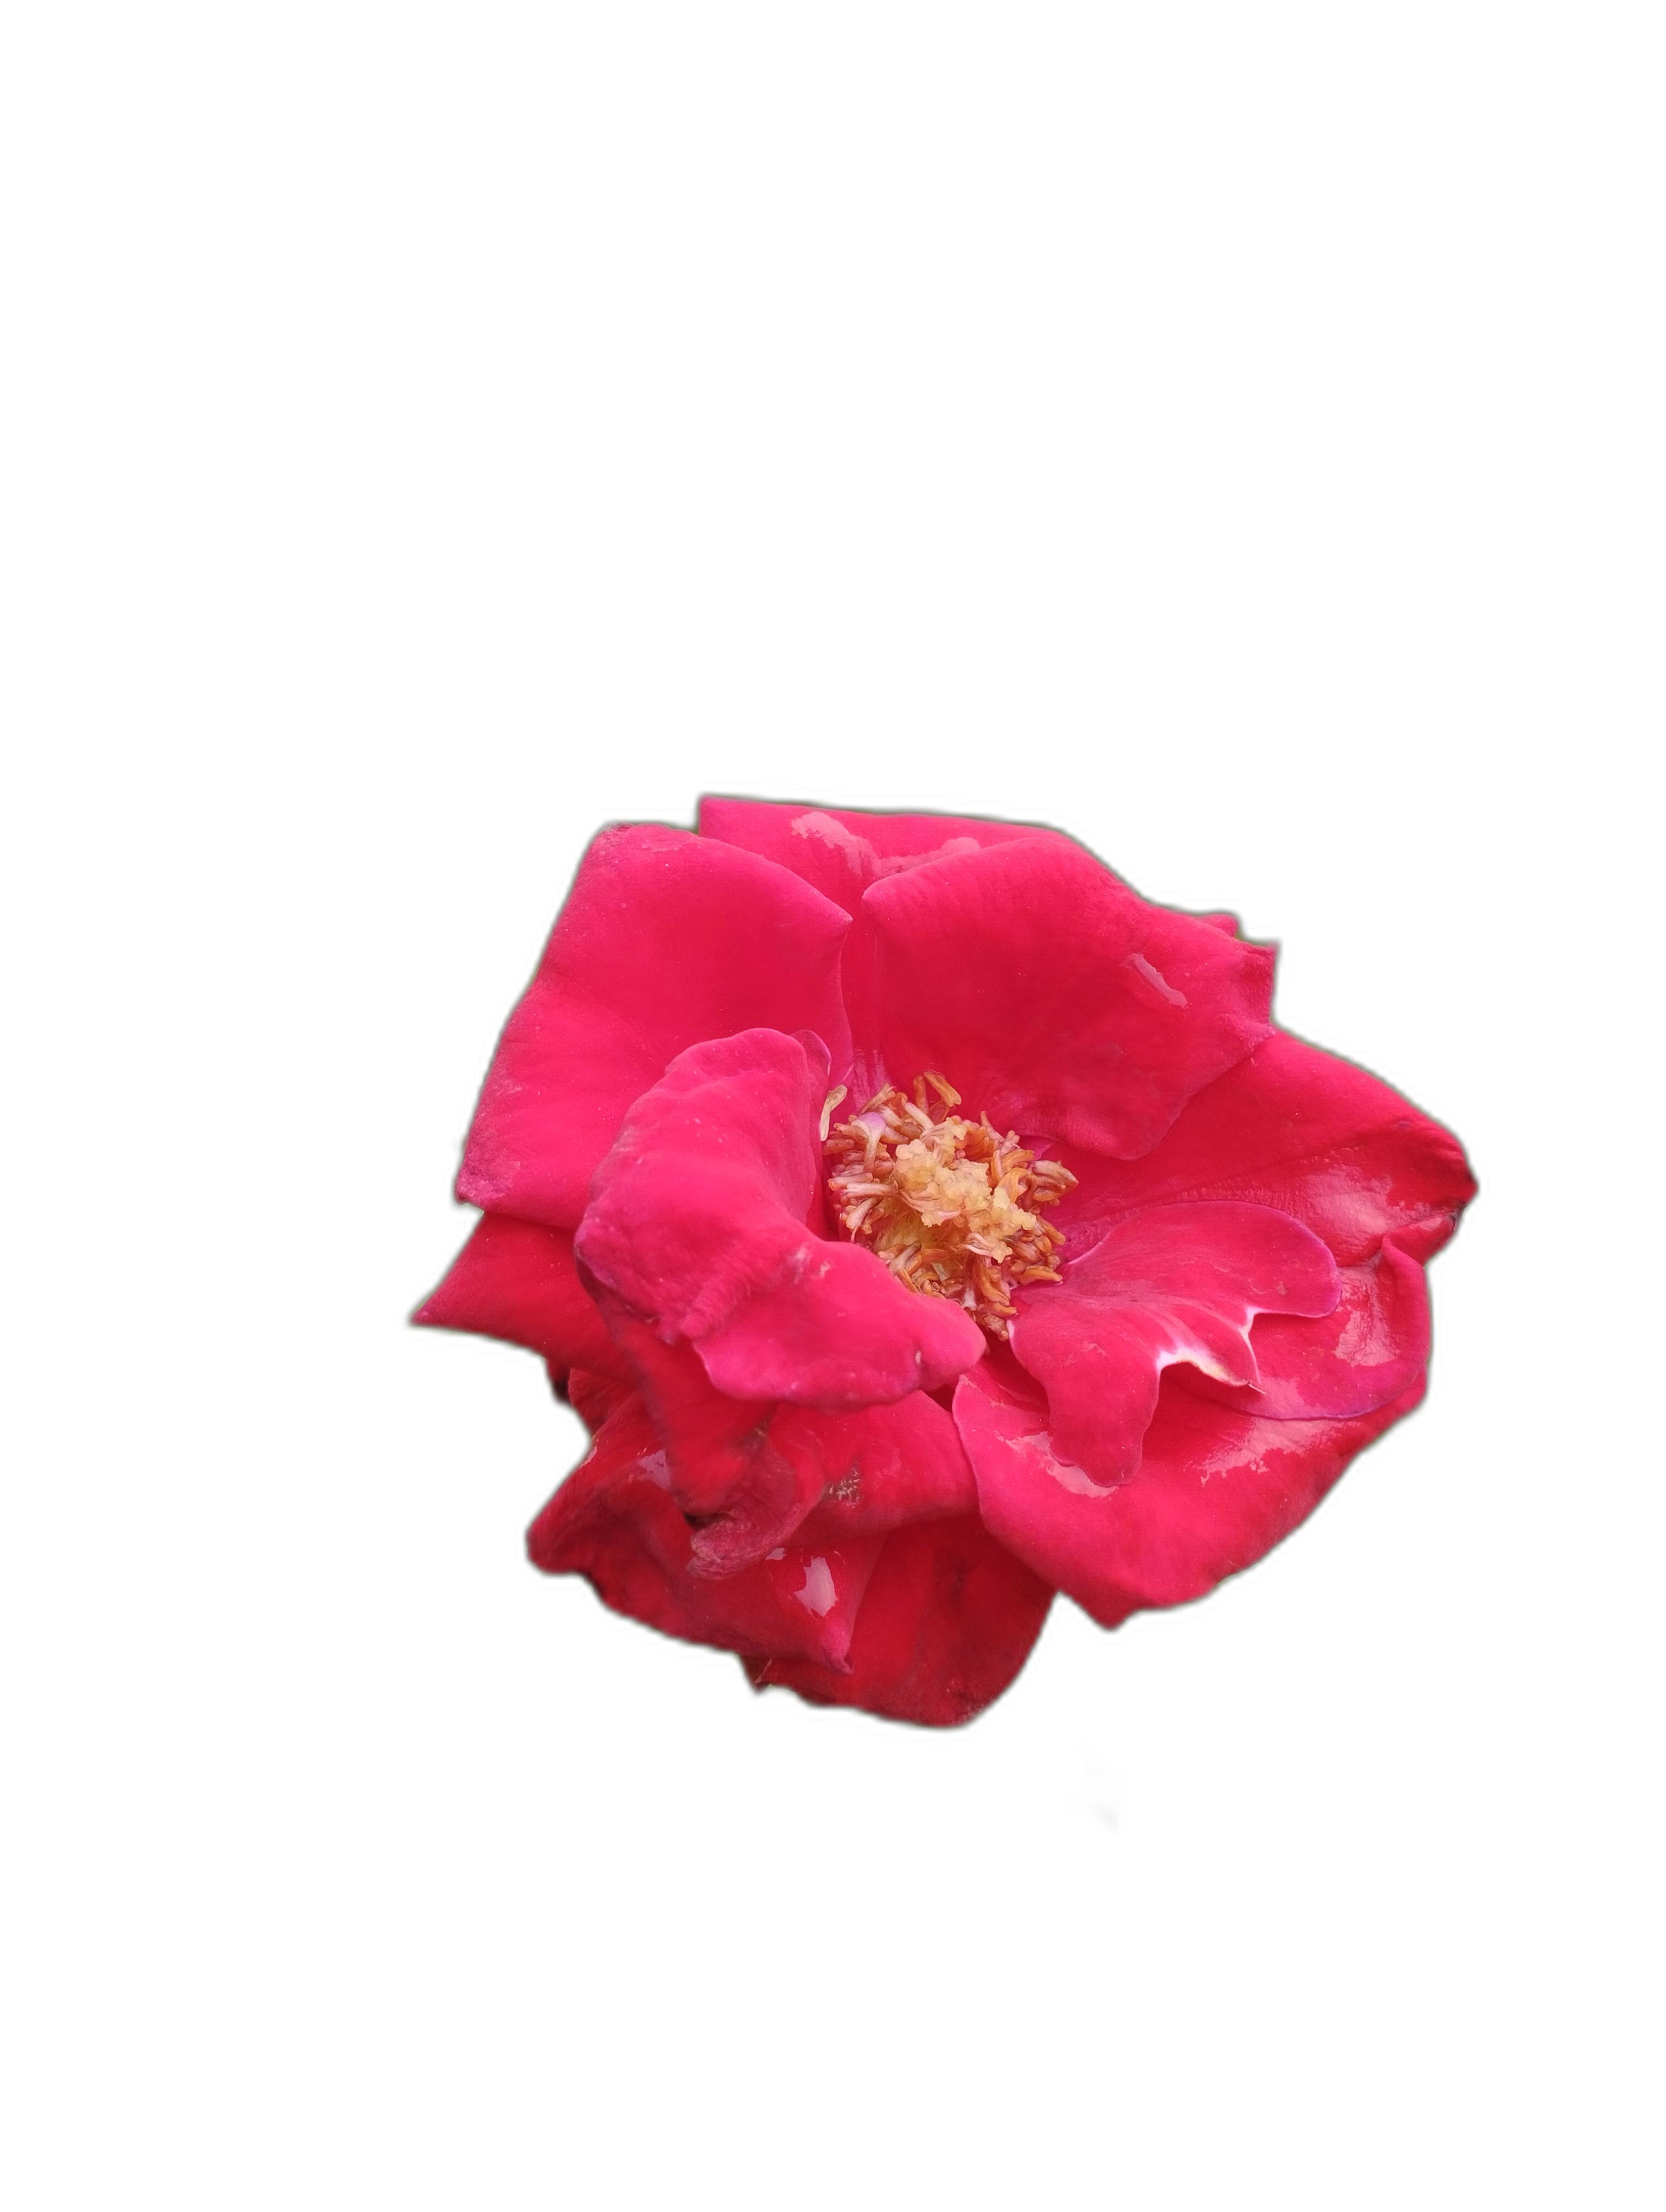
Label: Rose